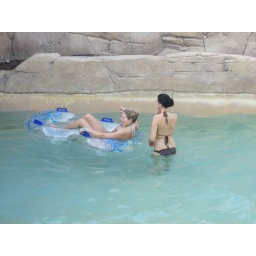
Light and dark. A study in contrasts - blonde lady with a white bikini, dark lady with a black bikini.